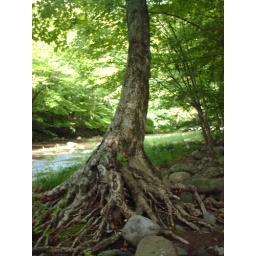
i loved how this tree looked!!! i thought it looked like something you see in a fairy tale book